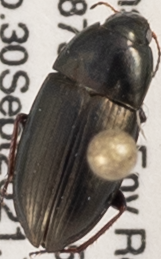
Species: Amara aenea
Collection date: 2021-09-30
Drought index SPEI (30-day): -0.184
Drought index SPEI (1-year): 0.738
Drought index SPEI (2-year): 1.45